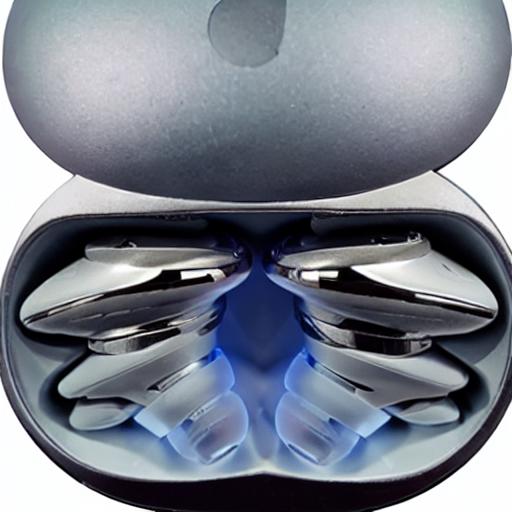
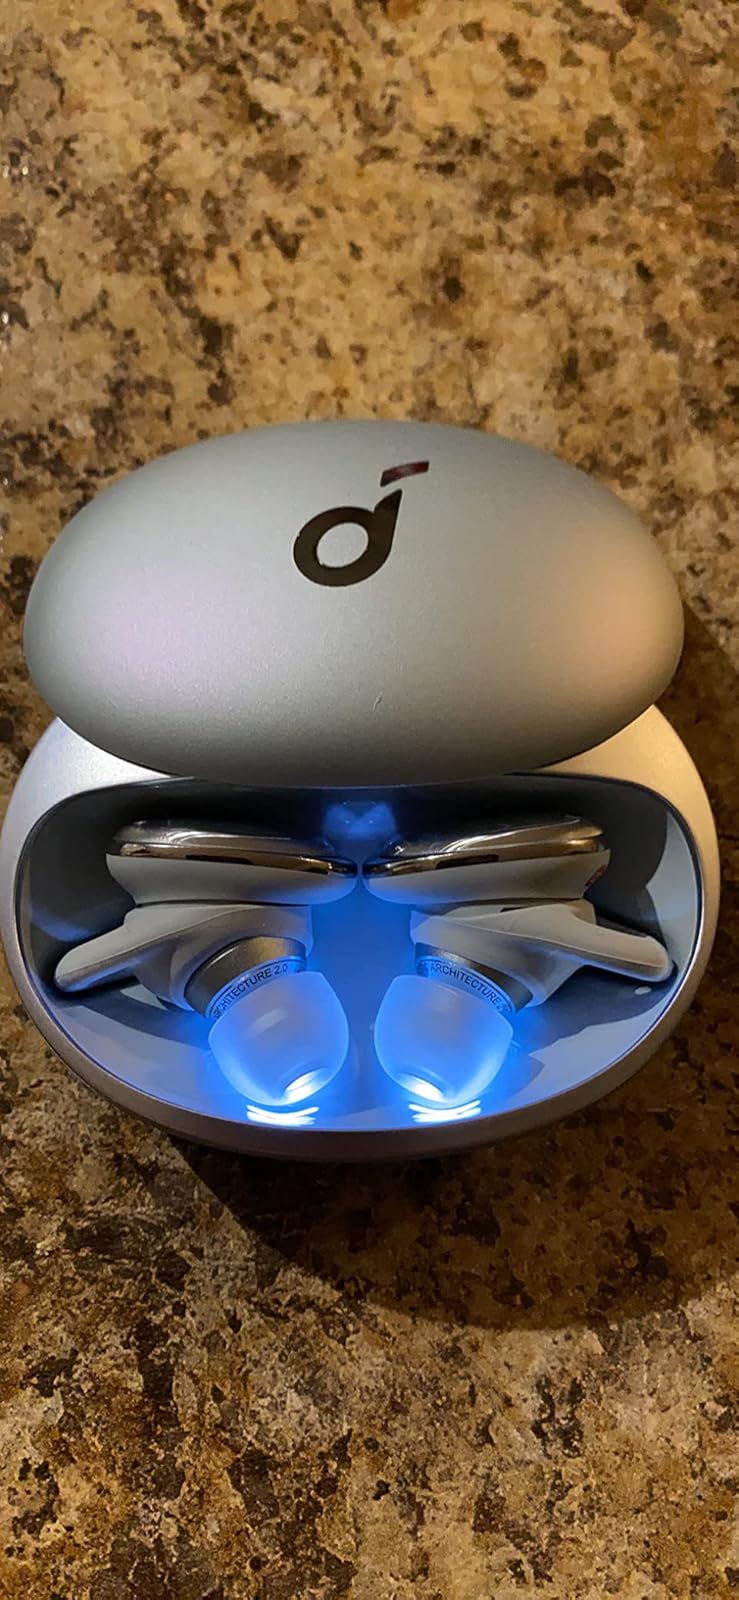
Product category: earbuds
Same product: no